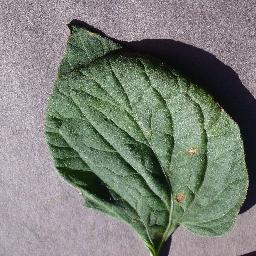
Label: Tomato___Target_Spot